Headhunting

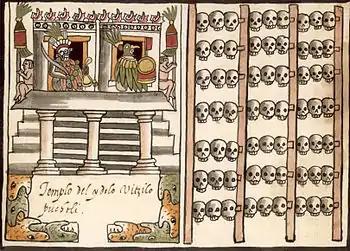
A "tzompantli" is illustrated to the right of a depiction of an Aztec temple dedicated to the deity Huitzilopochtli; from Juan de Tovar's 1587 manuscript, also known as the Ramírez Codex.

The Taiwanese Aboriginal tribes, who were allied with the Dutch against the Chinese during the Guo Huaiyi Rebellion in 1652, turned against the Dutch in turn during the Siege of Fort Zeelandia. They defected to Koxinga's Chinese forces. The Aboriginals (Formosans) of Sincan defected to Koxinga after he offered them amnesty. The Sincan Aboriginals fought for the Chinese and beheaded Dutch people in executions. The frontier aboriginals in the mountains and plains also surrendered and defected to the Chinese on May 17, 1661, celebrating their freedom from compulsory education under Dutch rule. They hunted down Dutch people, beheading them and trashing their Christian school textbooks.